Walsh School of Foreign Service

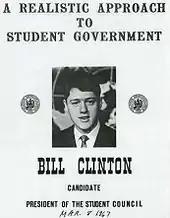
A black and white flier with a photo of a young male student and text above saying A Realistic Approach to Student Government and below saying Bill Clinton, candidate, President of the Student Council.

In 1975, the Center for Contemporary Arab Studies (CCAS) was launched as the first academic institution in the United States to focusing exclusively on the Arab world. CCAS is a National Resource Center on the Middle East and North Africa (NRC-MENA) and funded by Title VI grants from the U.S. Department of Education, in addition to donation from Gulf Cooperation Council (GCC) governments. In 1999, King Abdullah II of Jordan (MSFS'87) dedicated a new facility for the center.